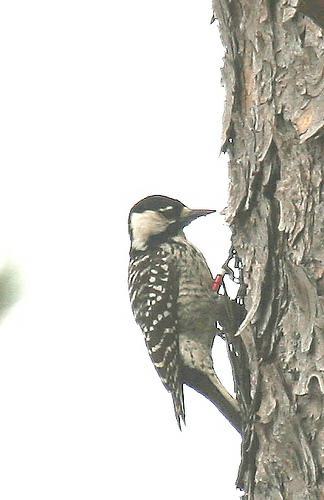
A photo of a red cockaded woodpecker